Bhakta Jayadeva

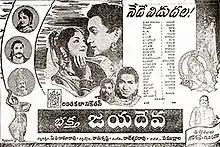
Theatrical release poster

Bhakta Jayadeva is a 1961 Indian Telugu-language biographical film, based on the life of 12th Century Sanskrit Poet Jayadeva, produced by Komaravolu Narayana Rao, G. Paramdhama Reddy under the Lalitha Kala Nikethan banner and directed by P. V. Rama Rao, while Ramakrishna took care of direction supervision. It stars Akkineni Nageswara Rao, Anjali Devi and music composed by Saluri Rajeshwara Rao.